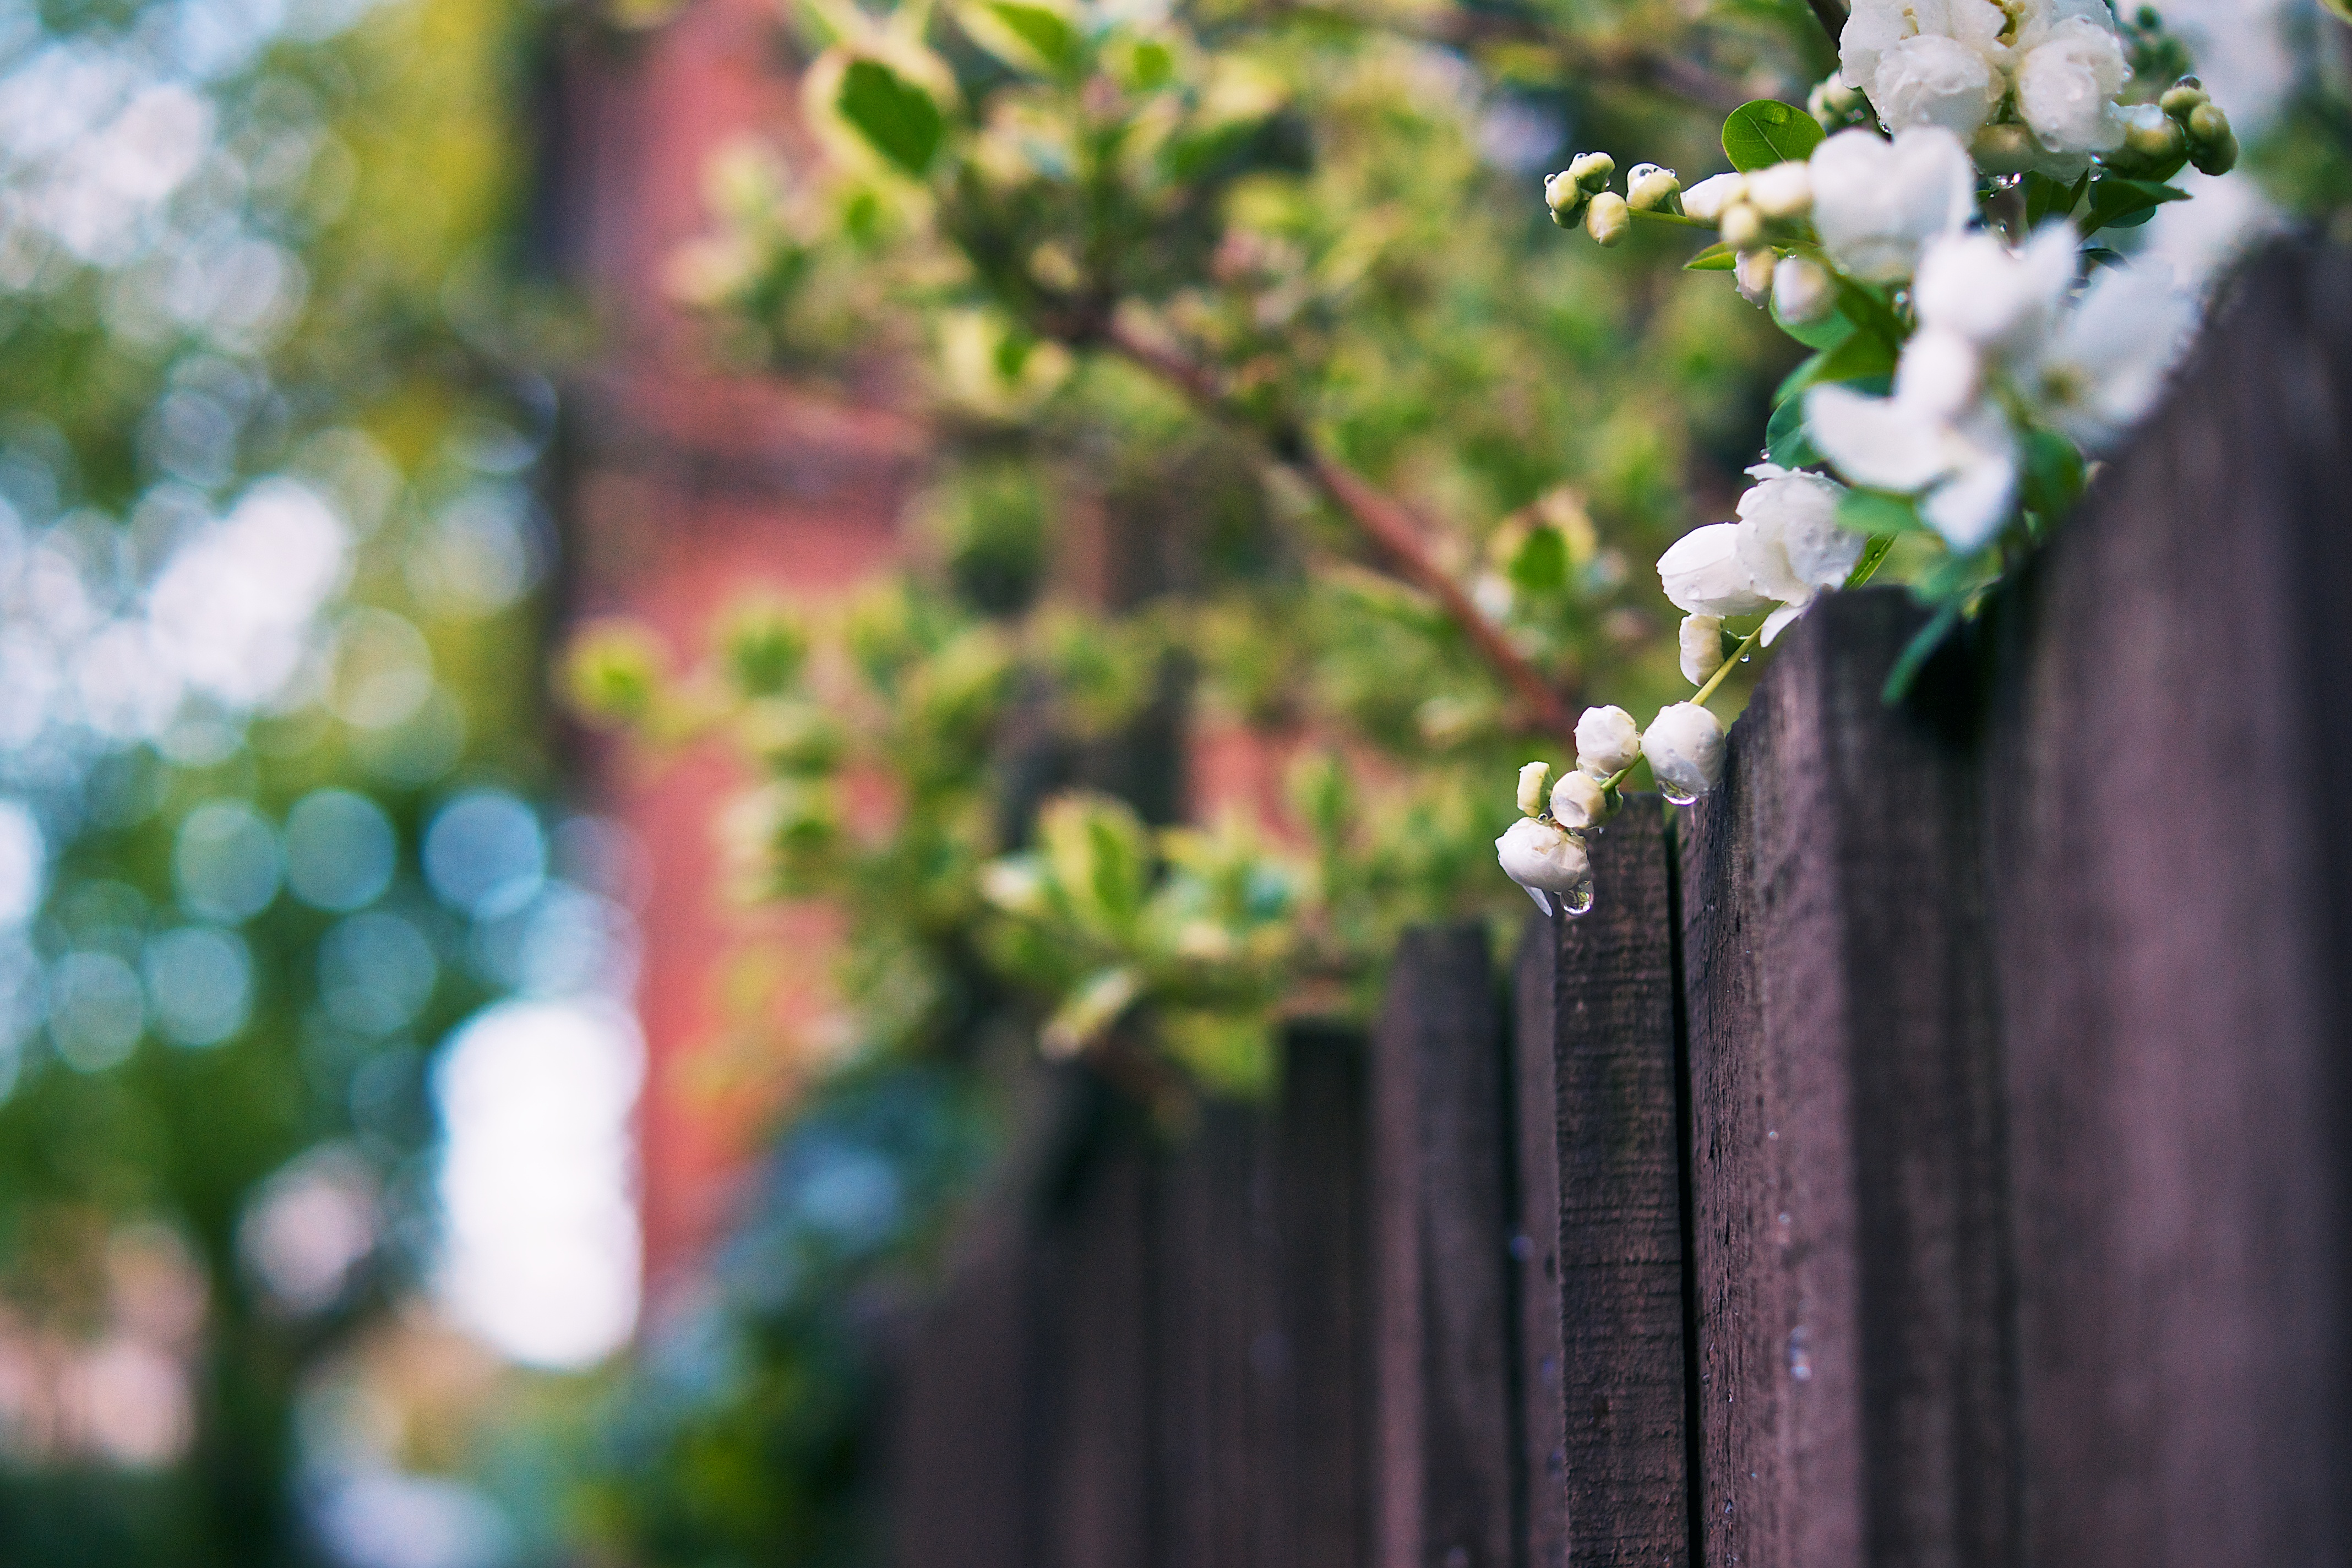
tree, nature, branch, blossom, bokeh, fence, plant, wood, sunlight, leaf, flower, spring, green, color, autumn, flora, season, drops, sony, archives, hff, fencefriday, flowery, a700